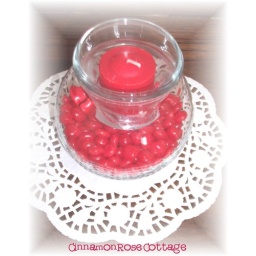
Valentine's Day decoration made with red hot's in a glass candle holder.